Katyn massacre

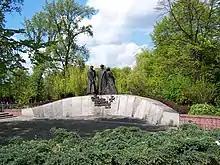
Monument in Katowice, Poland, memorializing "Katyn, Kharkiv, Mednoye and other places of killing in the former USSR in 1940"

The Germans brought in a European Red Cross committee called the Katyn Commission, comprising 12 forensic experts and their staff, from occupied Belgium, Bulgaria, Croatia, Denmark, Finland, Vichy France, Hungary, Italy, the occupied Netherlands, Romania, Switzerland, and occupied Bohemia and Moravia. The Germans were so intent on proving the Soviets were behind the massacre they even included some Allied prisoners of war, among them writer Ferdynand Goetel, a Polish Home Army prisoner from Pawiak. After the war, Goetel escaped with a fake passport due to an arrest warrant issued against him. Jan Emil Skiwski was a collaborator. Józef Mackiewicz has published several texts about the crime. Two of the 12, the Bulgarian Marko Markov and the Czech , with their countries becoming satellite states of the Soviet Union, were forced to recant their evidence, defending the Soviets and blaming the Germans. The Croatian pathologist Eduard Miloslavić managed to escape to the US. The only civilian invited as a witness was Frank Stroobant, a British citizen deported from Guernsey and camp senior of Ilag VII.